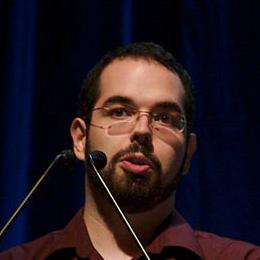
Age: 26